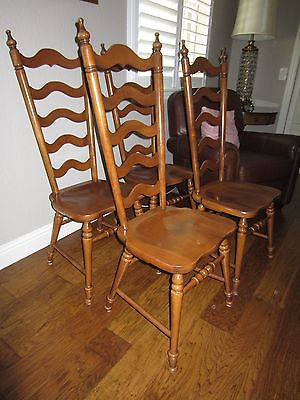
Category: chair